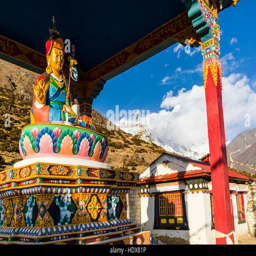
the colorful statue of founding figure is erected on the slope of a hill